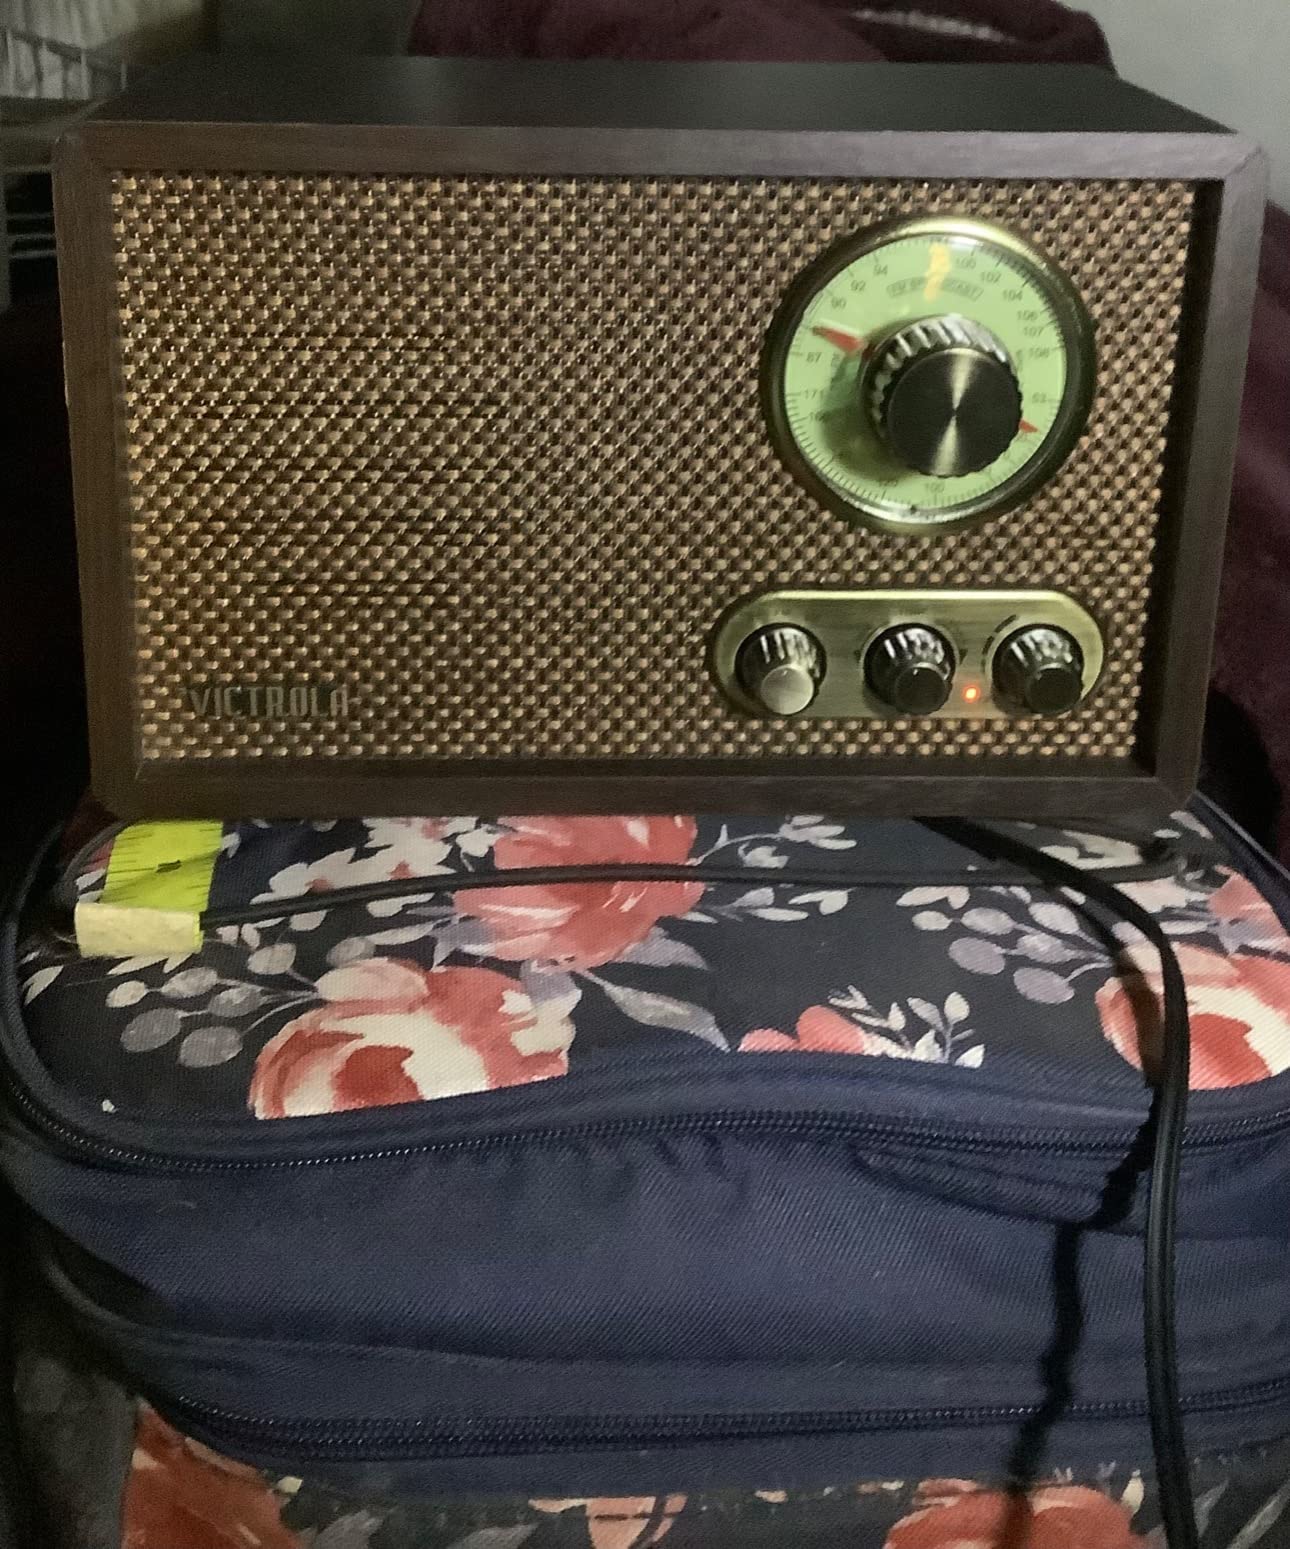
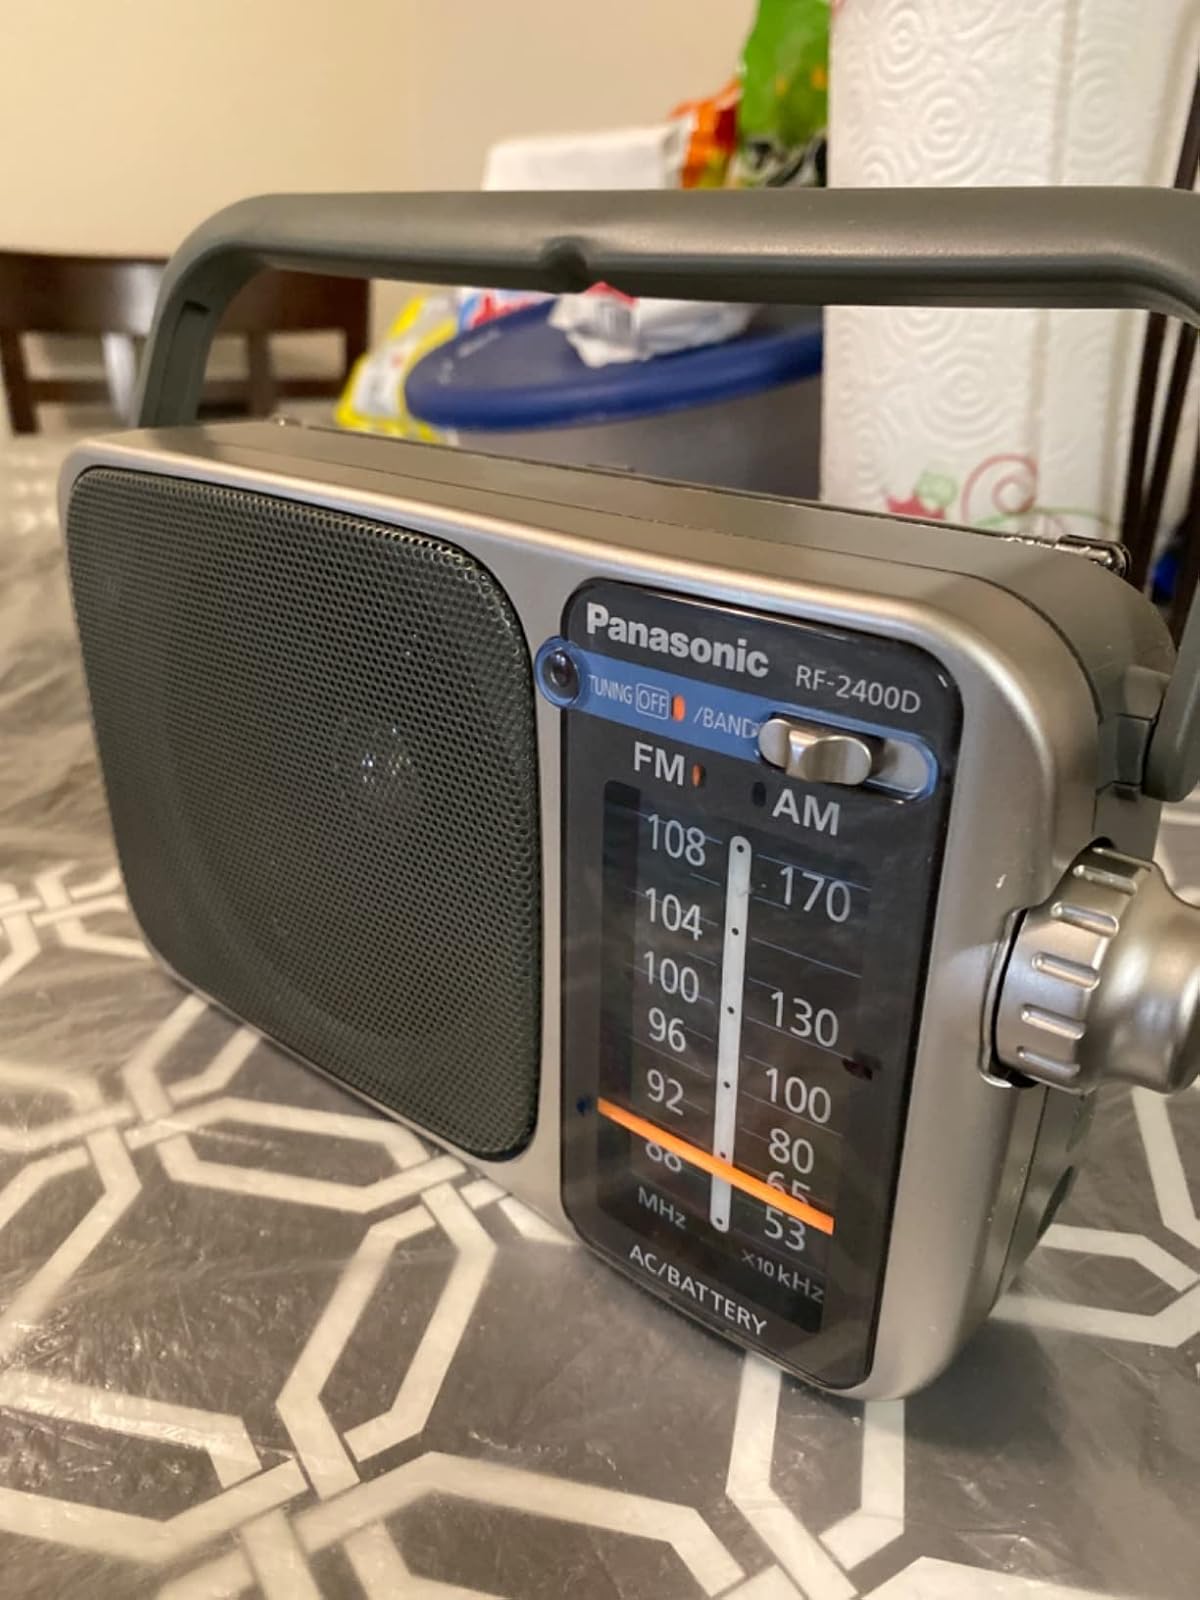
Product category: radio
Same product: no